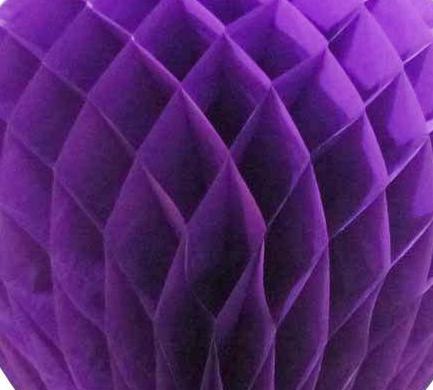
Texture: honeycombed